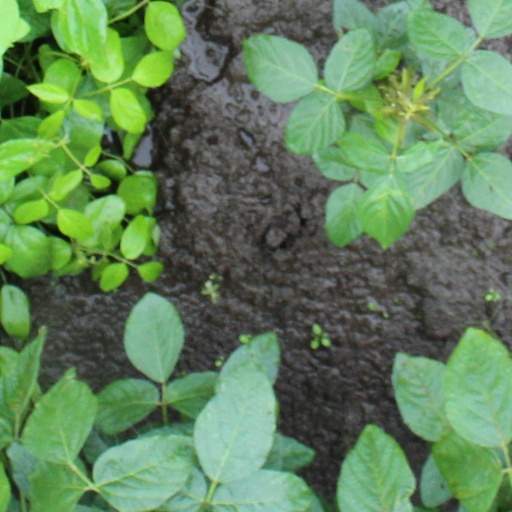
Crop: soybean